Newcastle, New South Wales

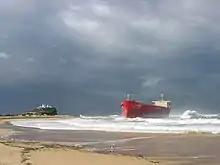
The "Pasha Bulker" briefly became a local landmark when it was stranded on Nobbys Beach in 2007

Bus services within Newcastle are operated by Newcastle Transport. Prior to July 2017, these were operated by Newcastle Buses & Ferries. Hunter Valley Buses, Port Stephens Coaches and Rover Coaches also operate services into the CBD from other parts of the Hunter Region.